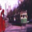
Label: streetcar